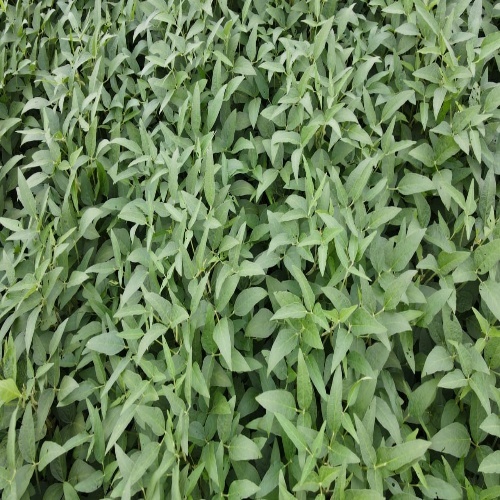
Label: Diabrotica_speciosa